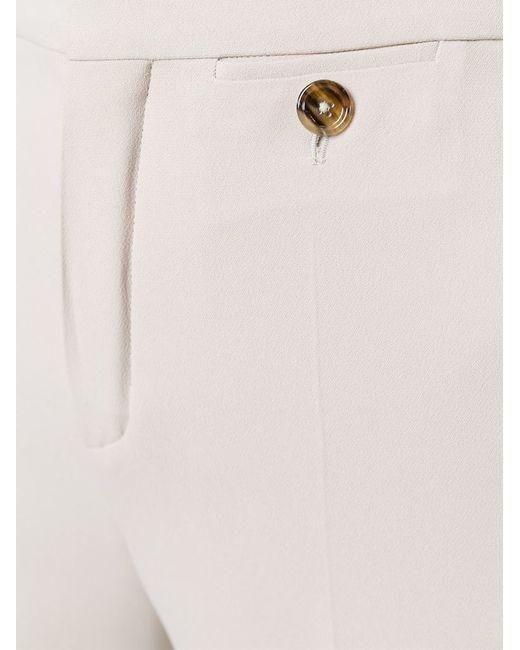
weiße lässige Baumwollhose für Damen